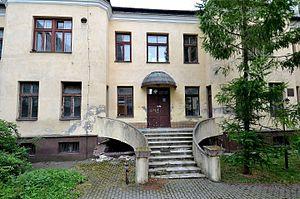
L’Hôpital pour enfants des familles Bersohn et Bauman est un hôpital juif, disparu aujourd’hui, qui a fonctionné dans les années 1878-1942 à Varsovie dans la rue Śliska 51/Sienna 60.